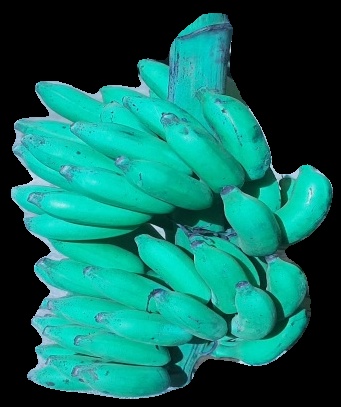
Variety: elakki-bale
Grade: grade3